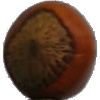
Label: Nut Forest 1